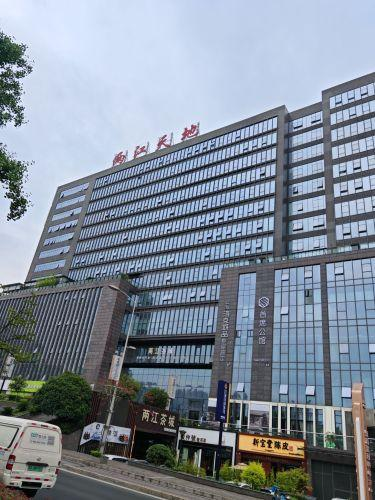
地标名称：两江天地
所在城市：重庆市·渝北区